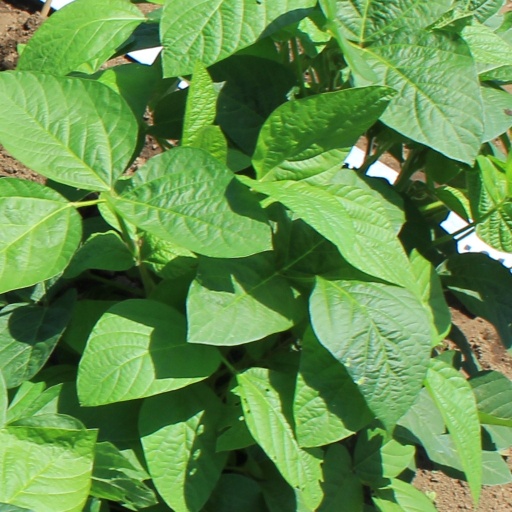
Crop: soybean